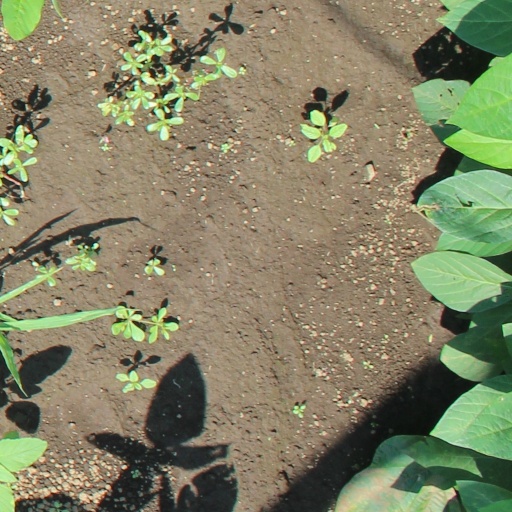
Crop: soybean